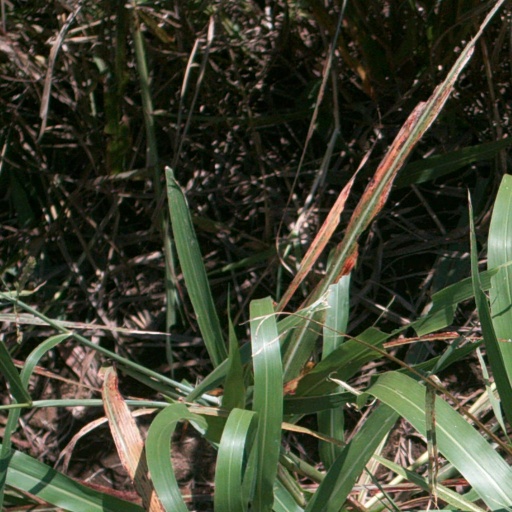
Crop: sorghum